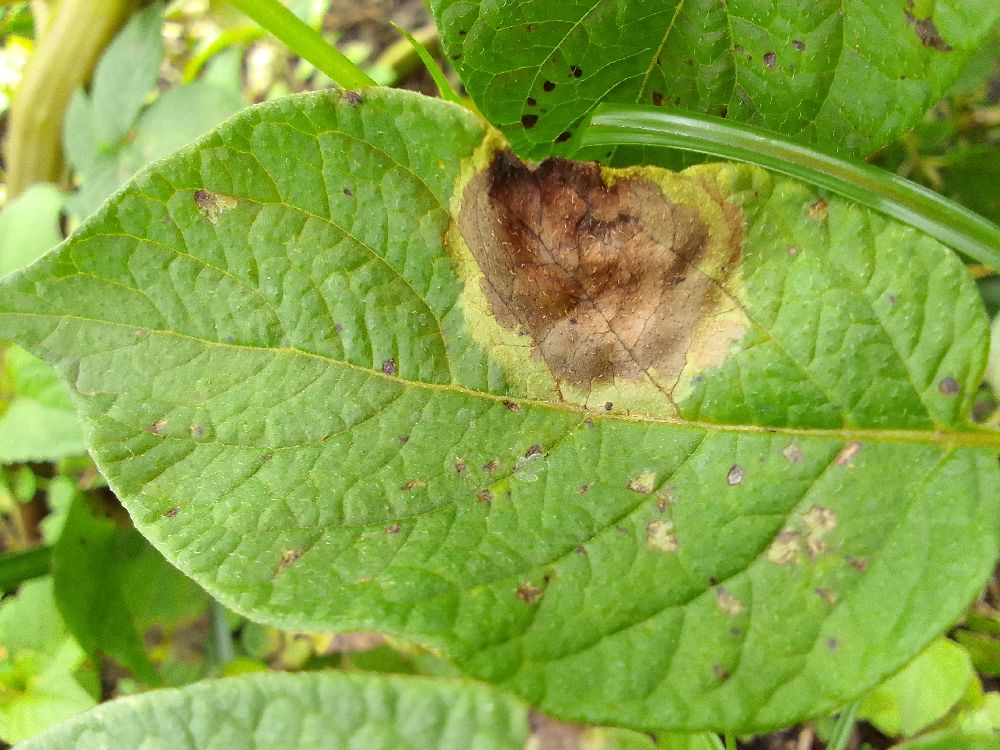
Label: Late blight